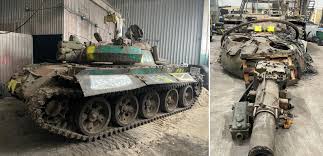
Label: Tank